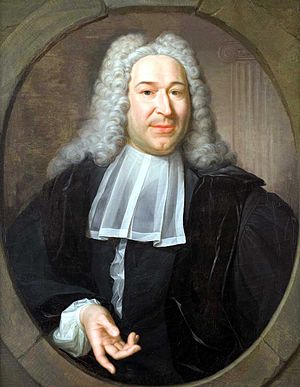
Frans van Oudendorp
Frans van Oudendorp var en nederlandsk filolog.